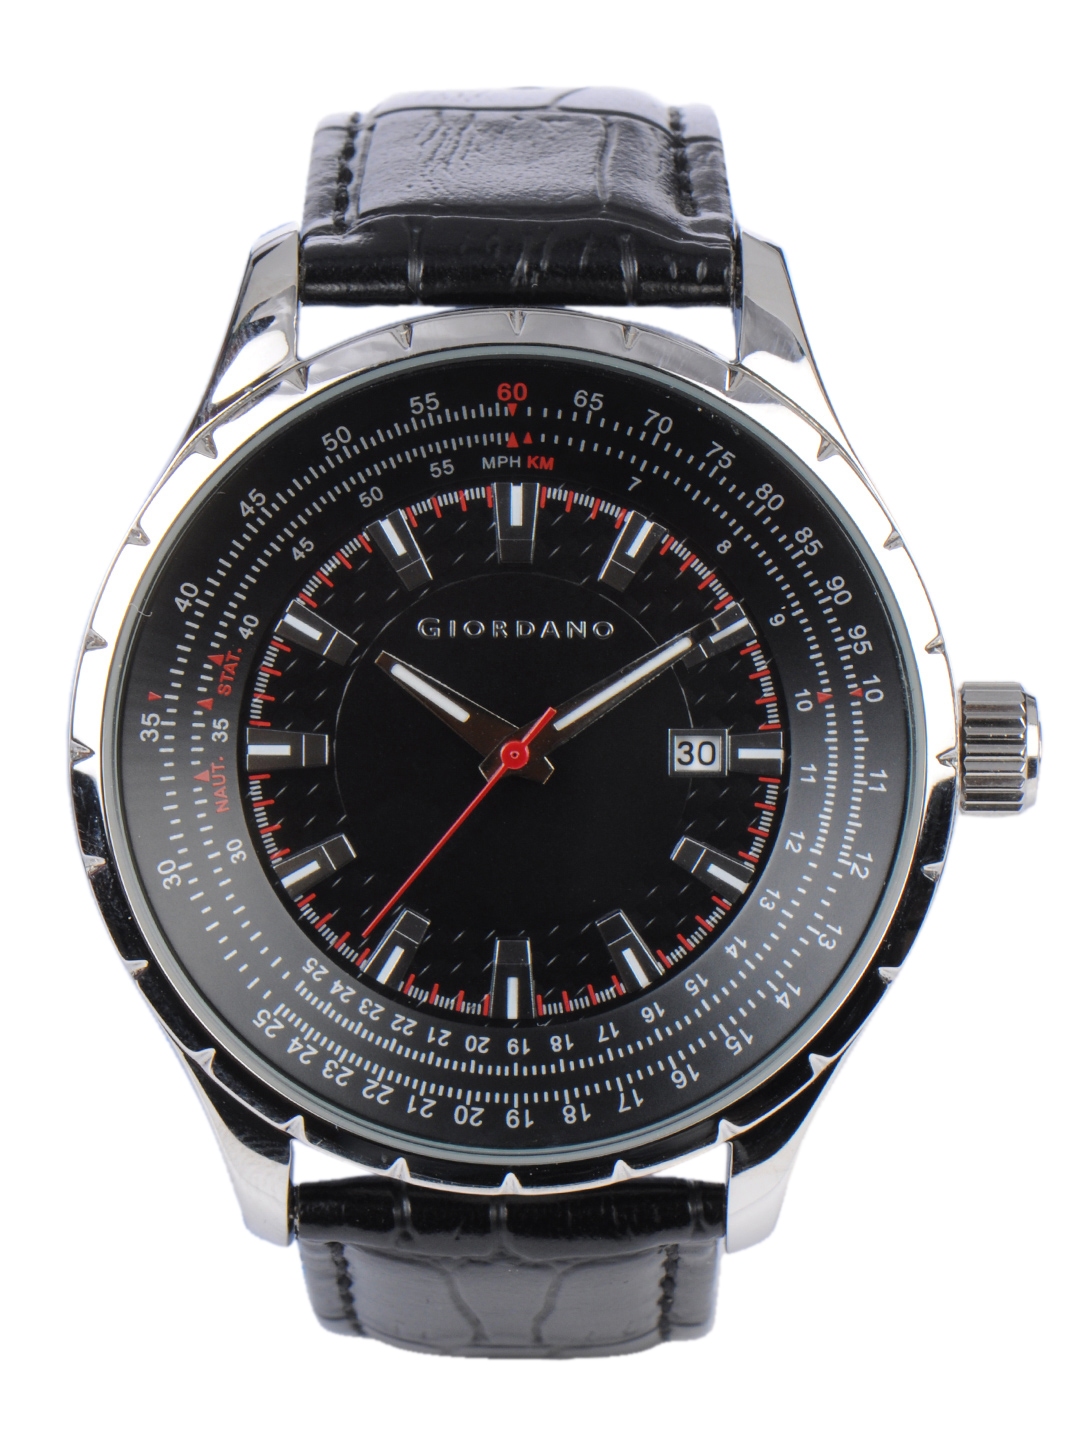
Giordano Men Black Dial Watch
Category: Accessories / Watches / Watches
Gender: Men
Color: Black
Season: Winter 2016
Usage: Casual